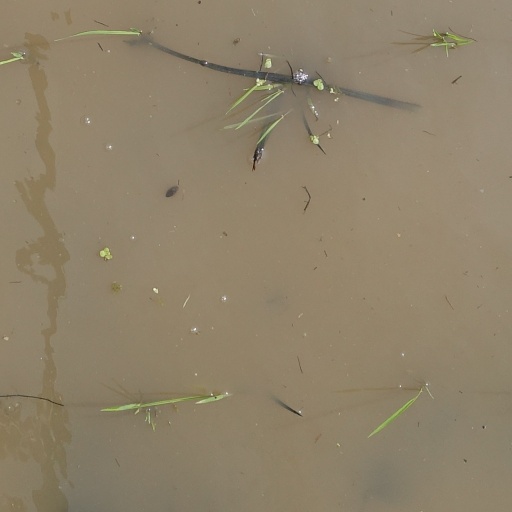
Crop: rice